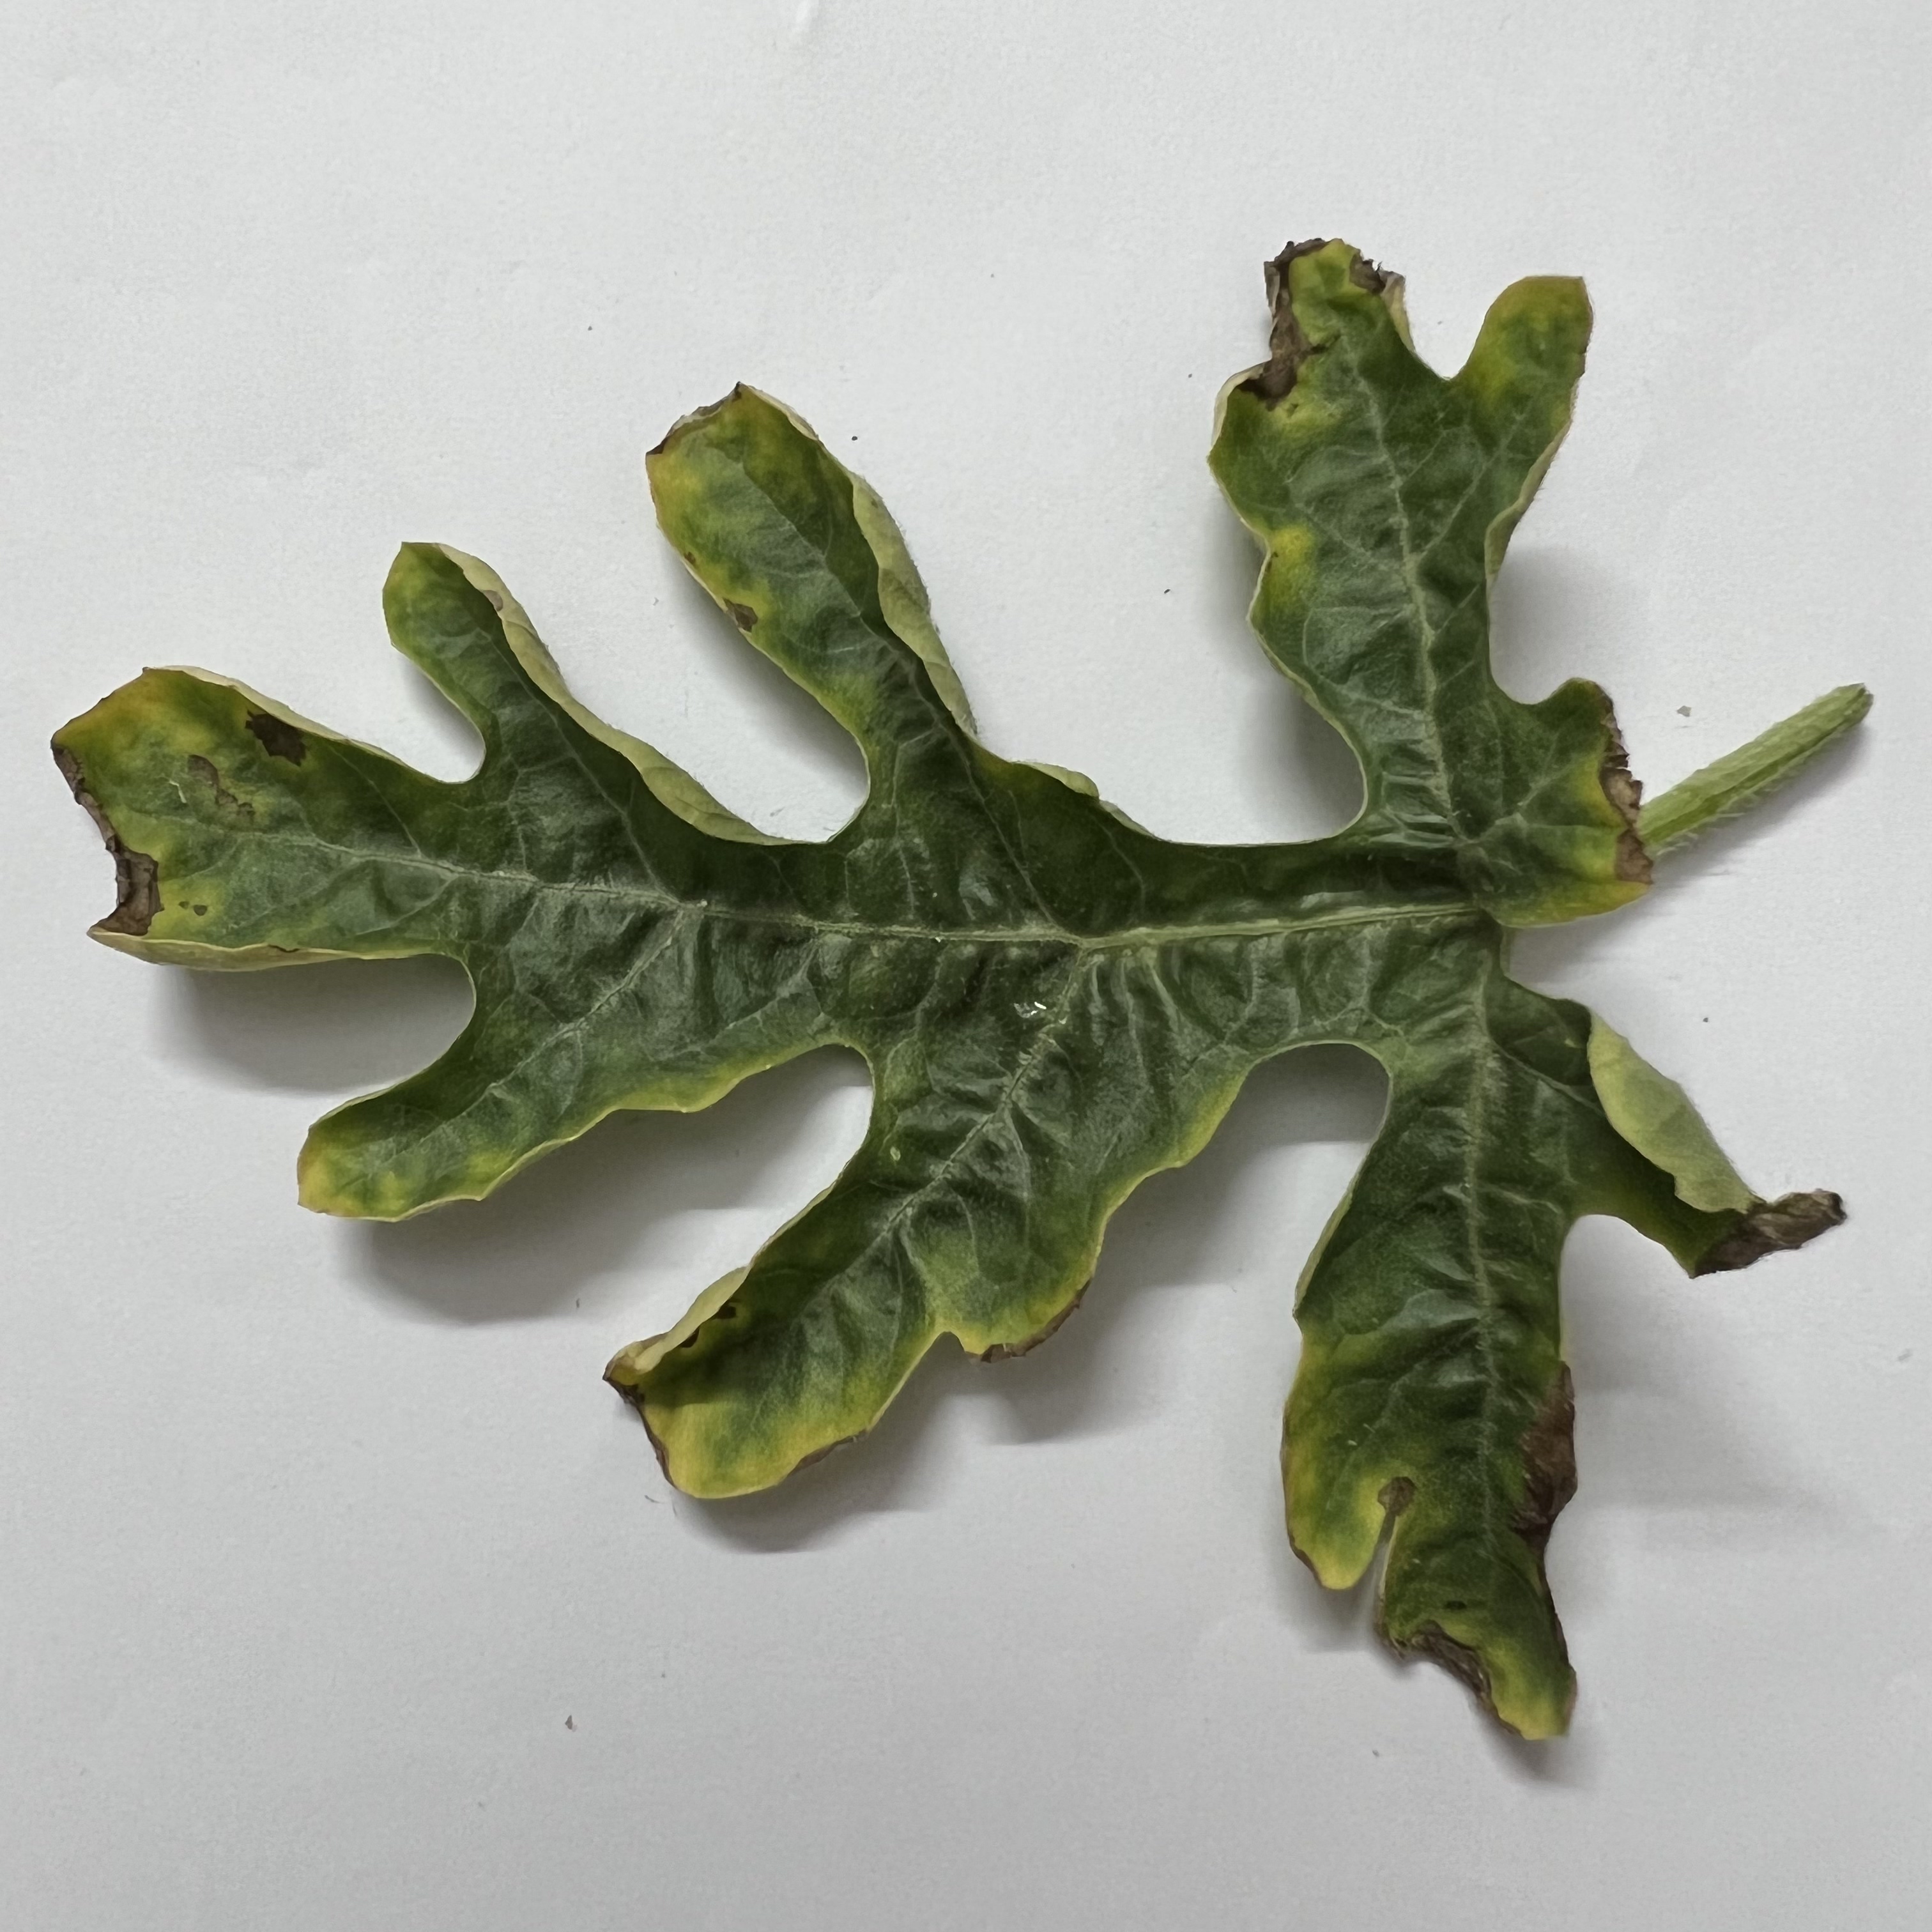
Label: Downy_Mildew